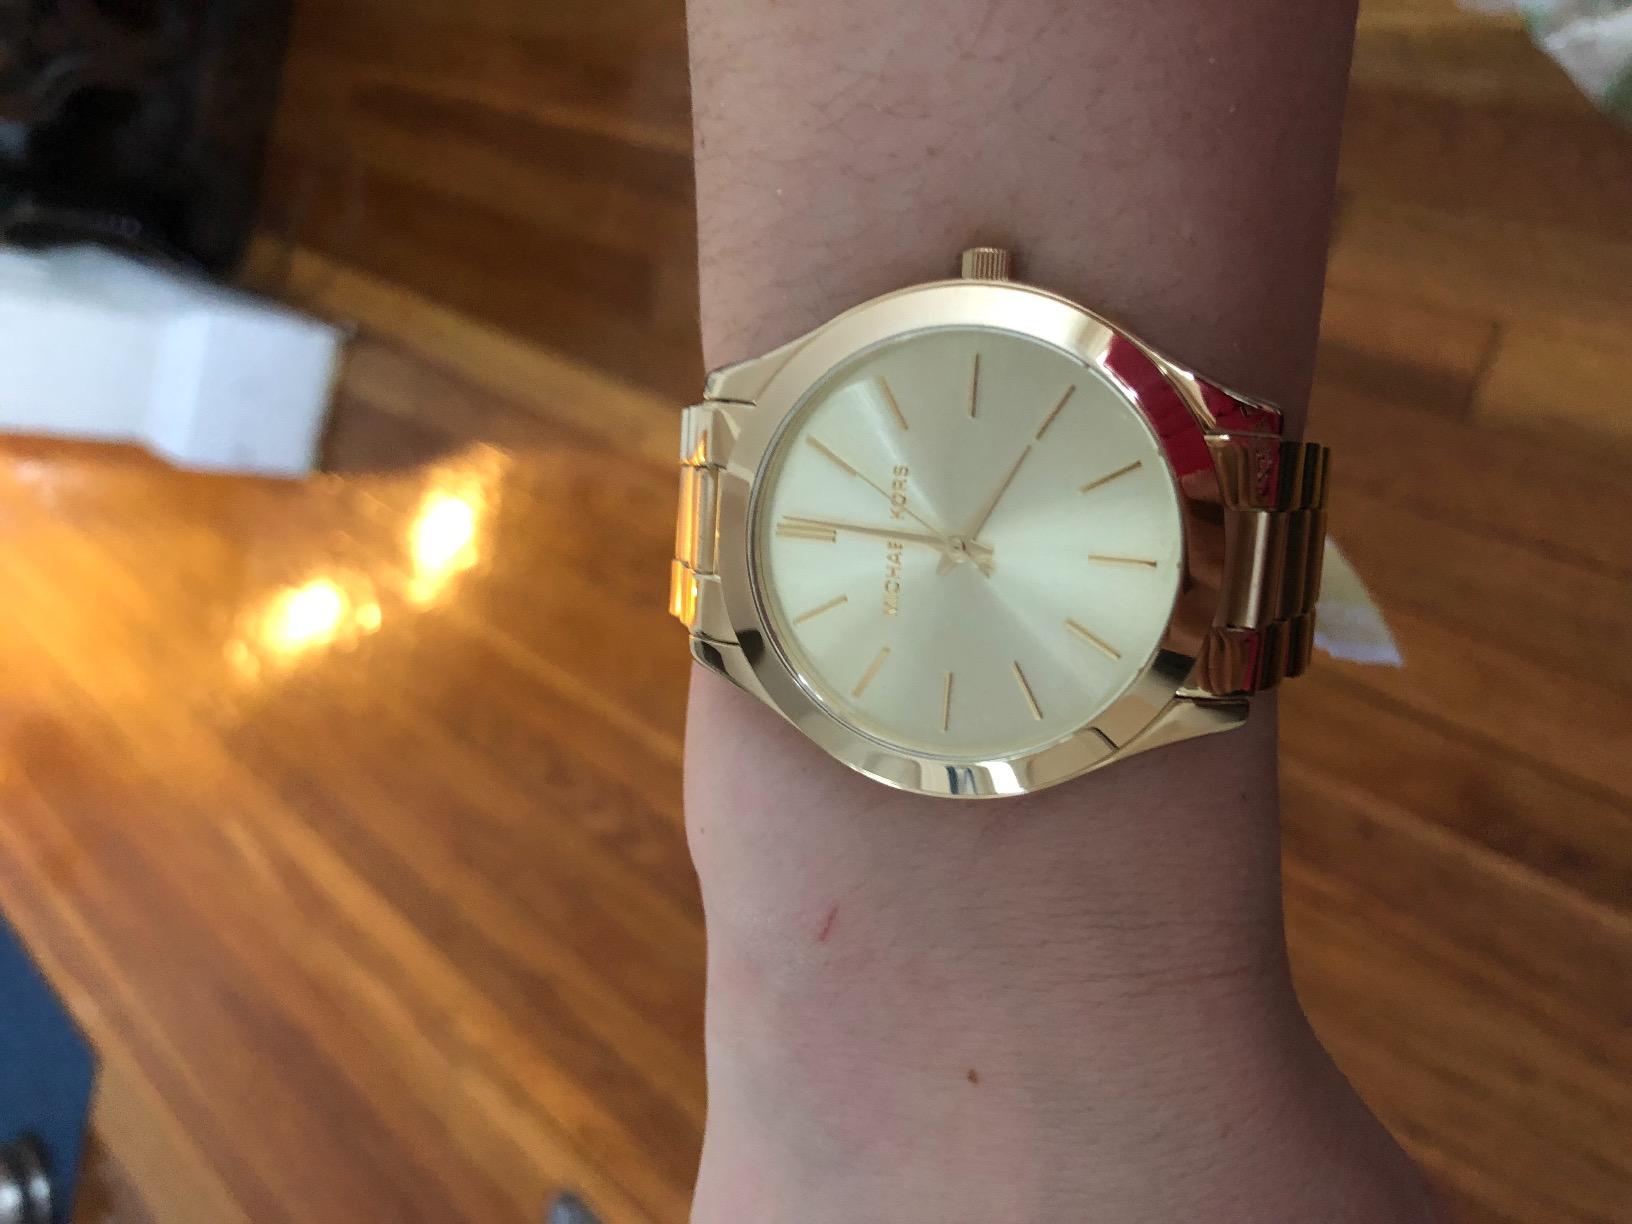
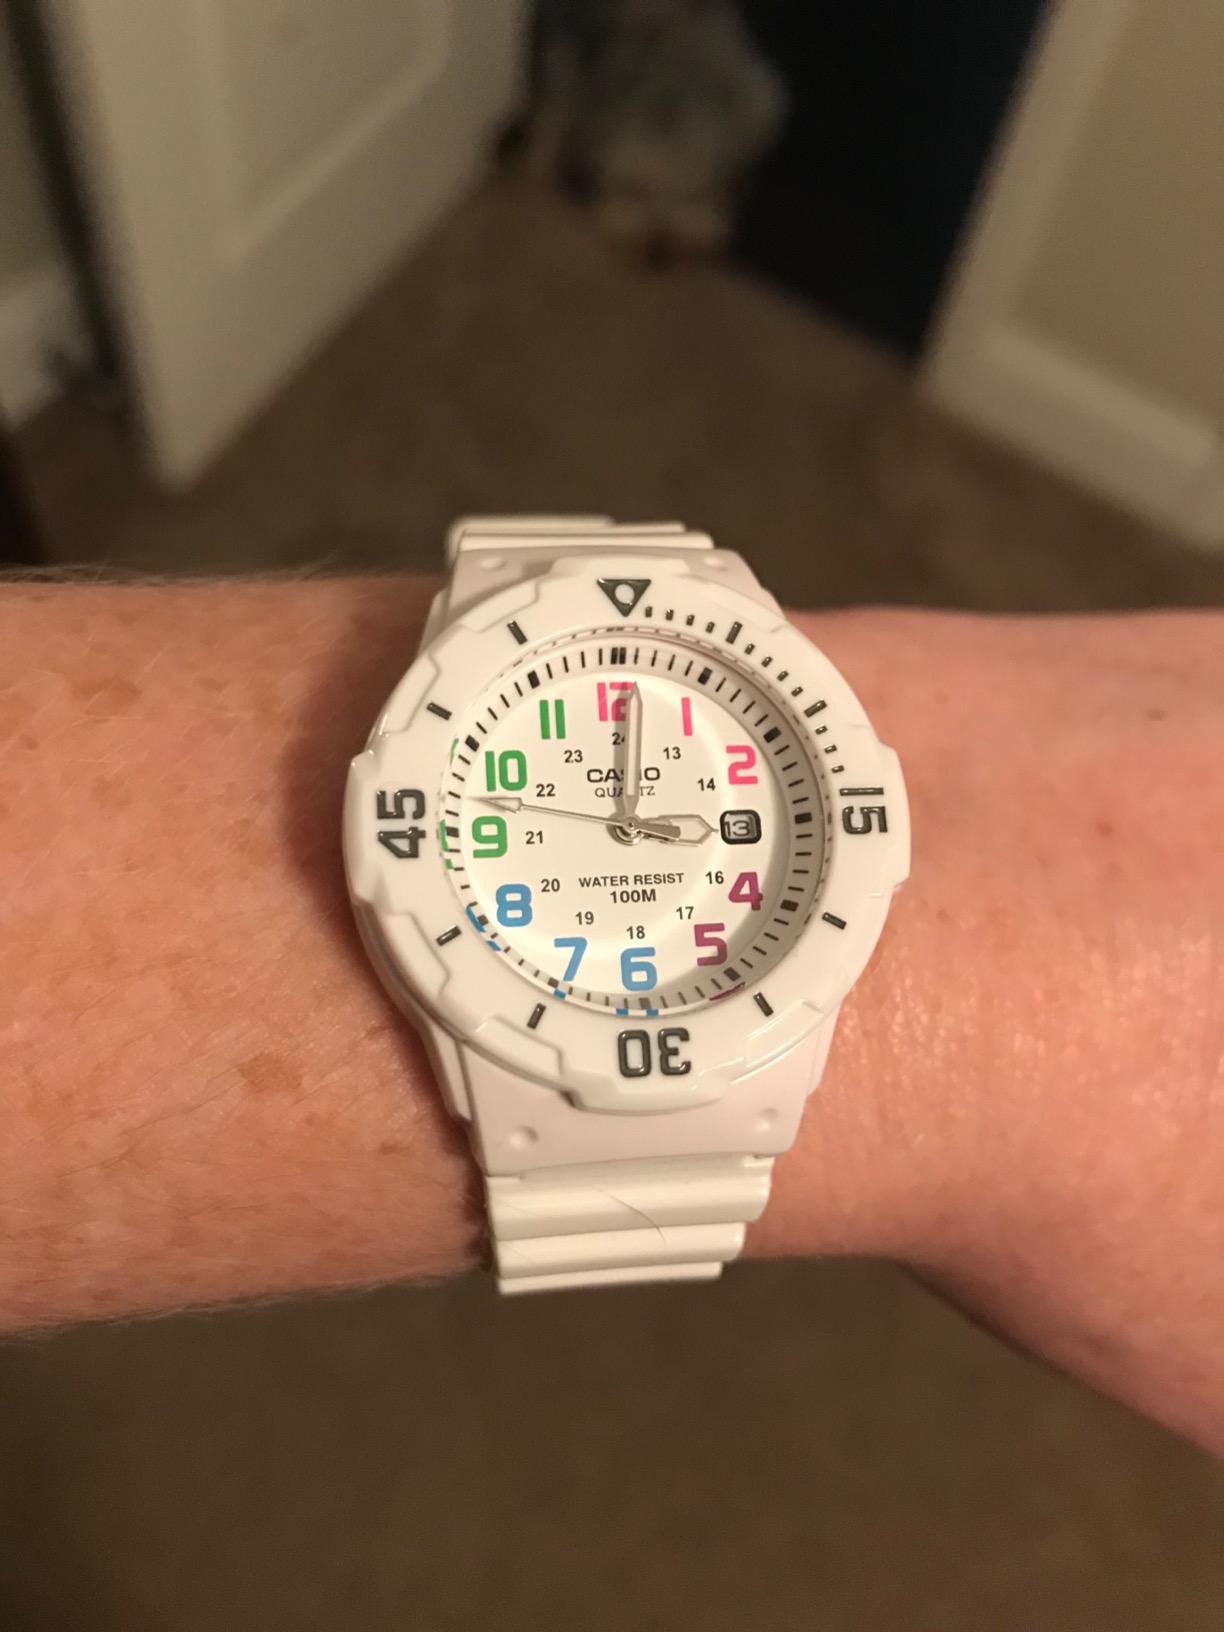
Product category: accessories_watch
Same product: no